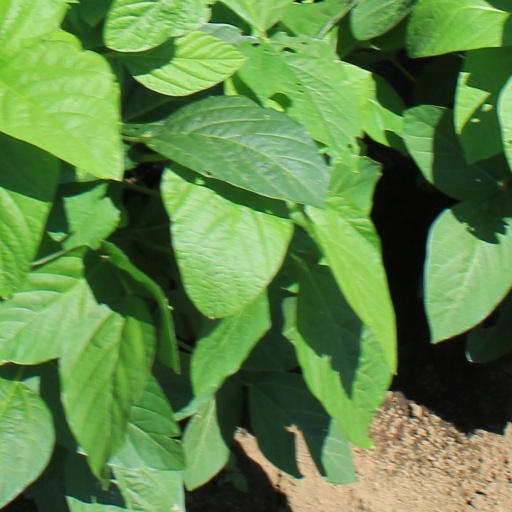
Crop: soybean